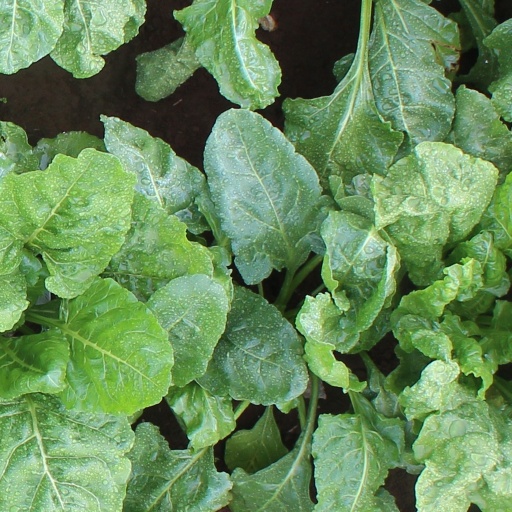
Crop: sugar beet